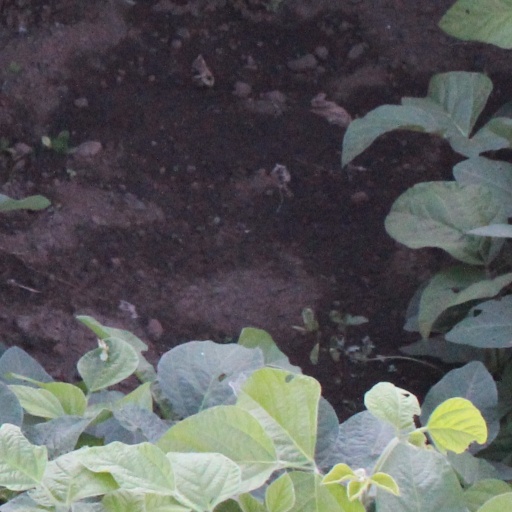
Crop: soybean